Westmere, New Zealand

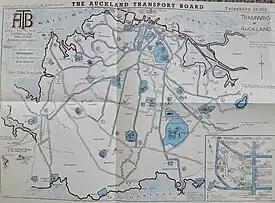
Auckland Transport Board route map, 1938

Part of Grey Lynn, the 1923 launching of the Westmere Estate (Nottingham St to Warwick Ave), on the central part of the peninsula, introduced the new name. Mere is a British English noun meaning lake. The causeway, later West End Road, created a lake-like body of water at Coxs Creek. The southern part of the peninsula, an older area, was considered the western portion of Richmond, until the mid-1920s, when the Westmere designation became more common.